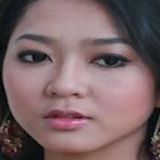
ca sĩ Hà Thanh Xuân